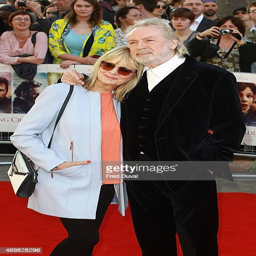
model and dramatist attend the world premiere